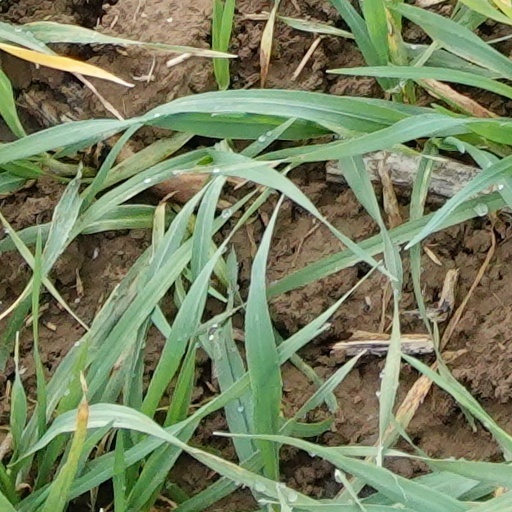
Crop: wheat